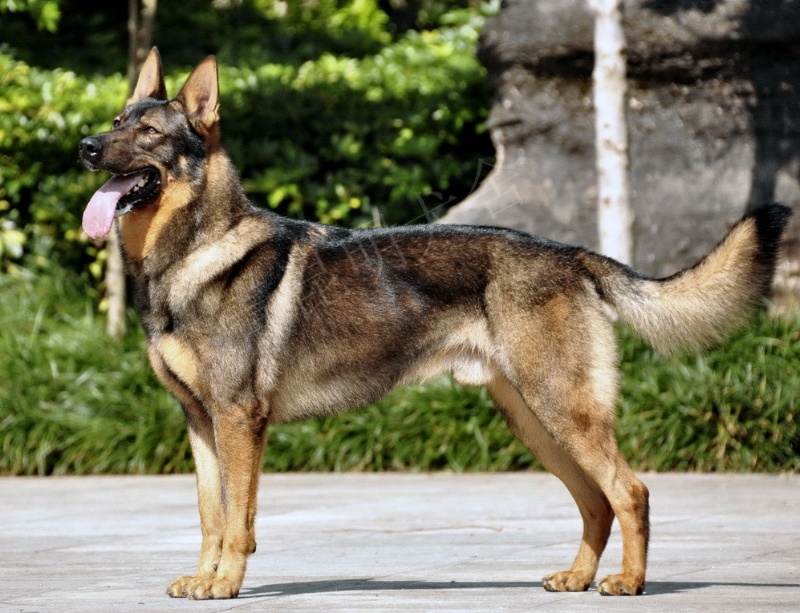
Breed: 258-n000104-Black_sable